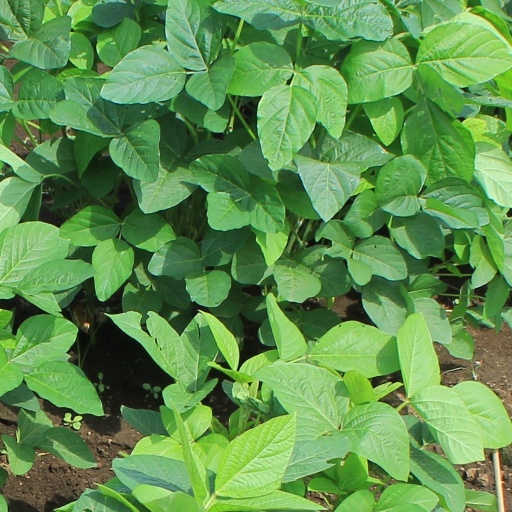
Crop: soybean